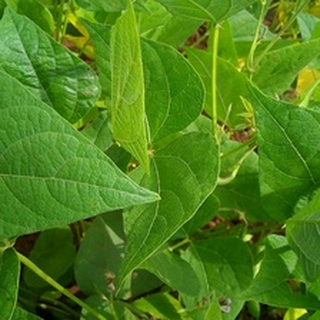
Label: healthy_bean